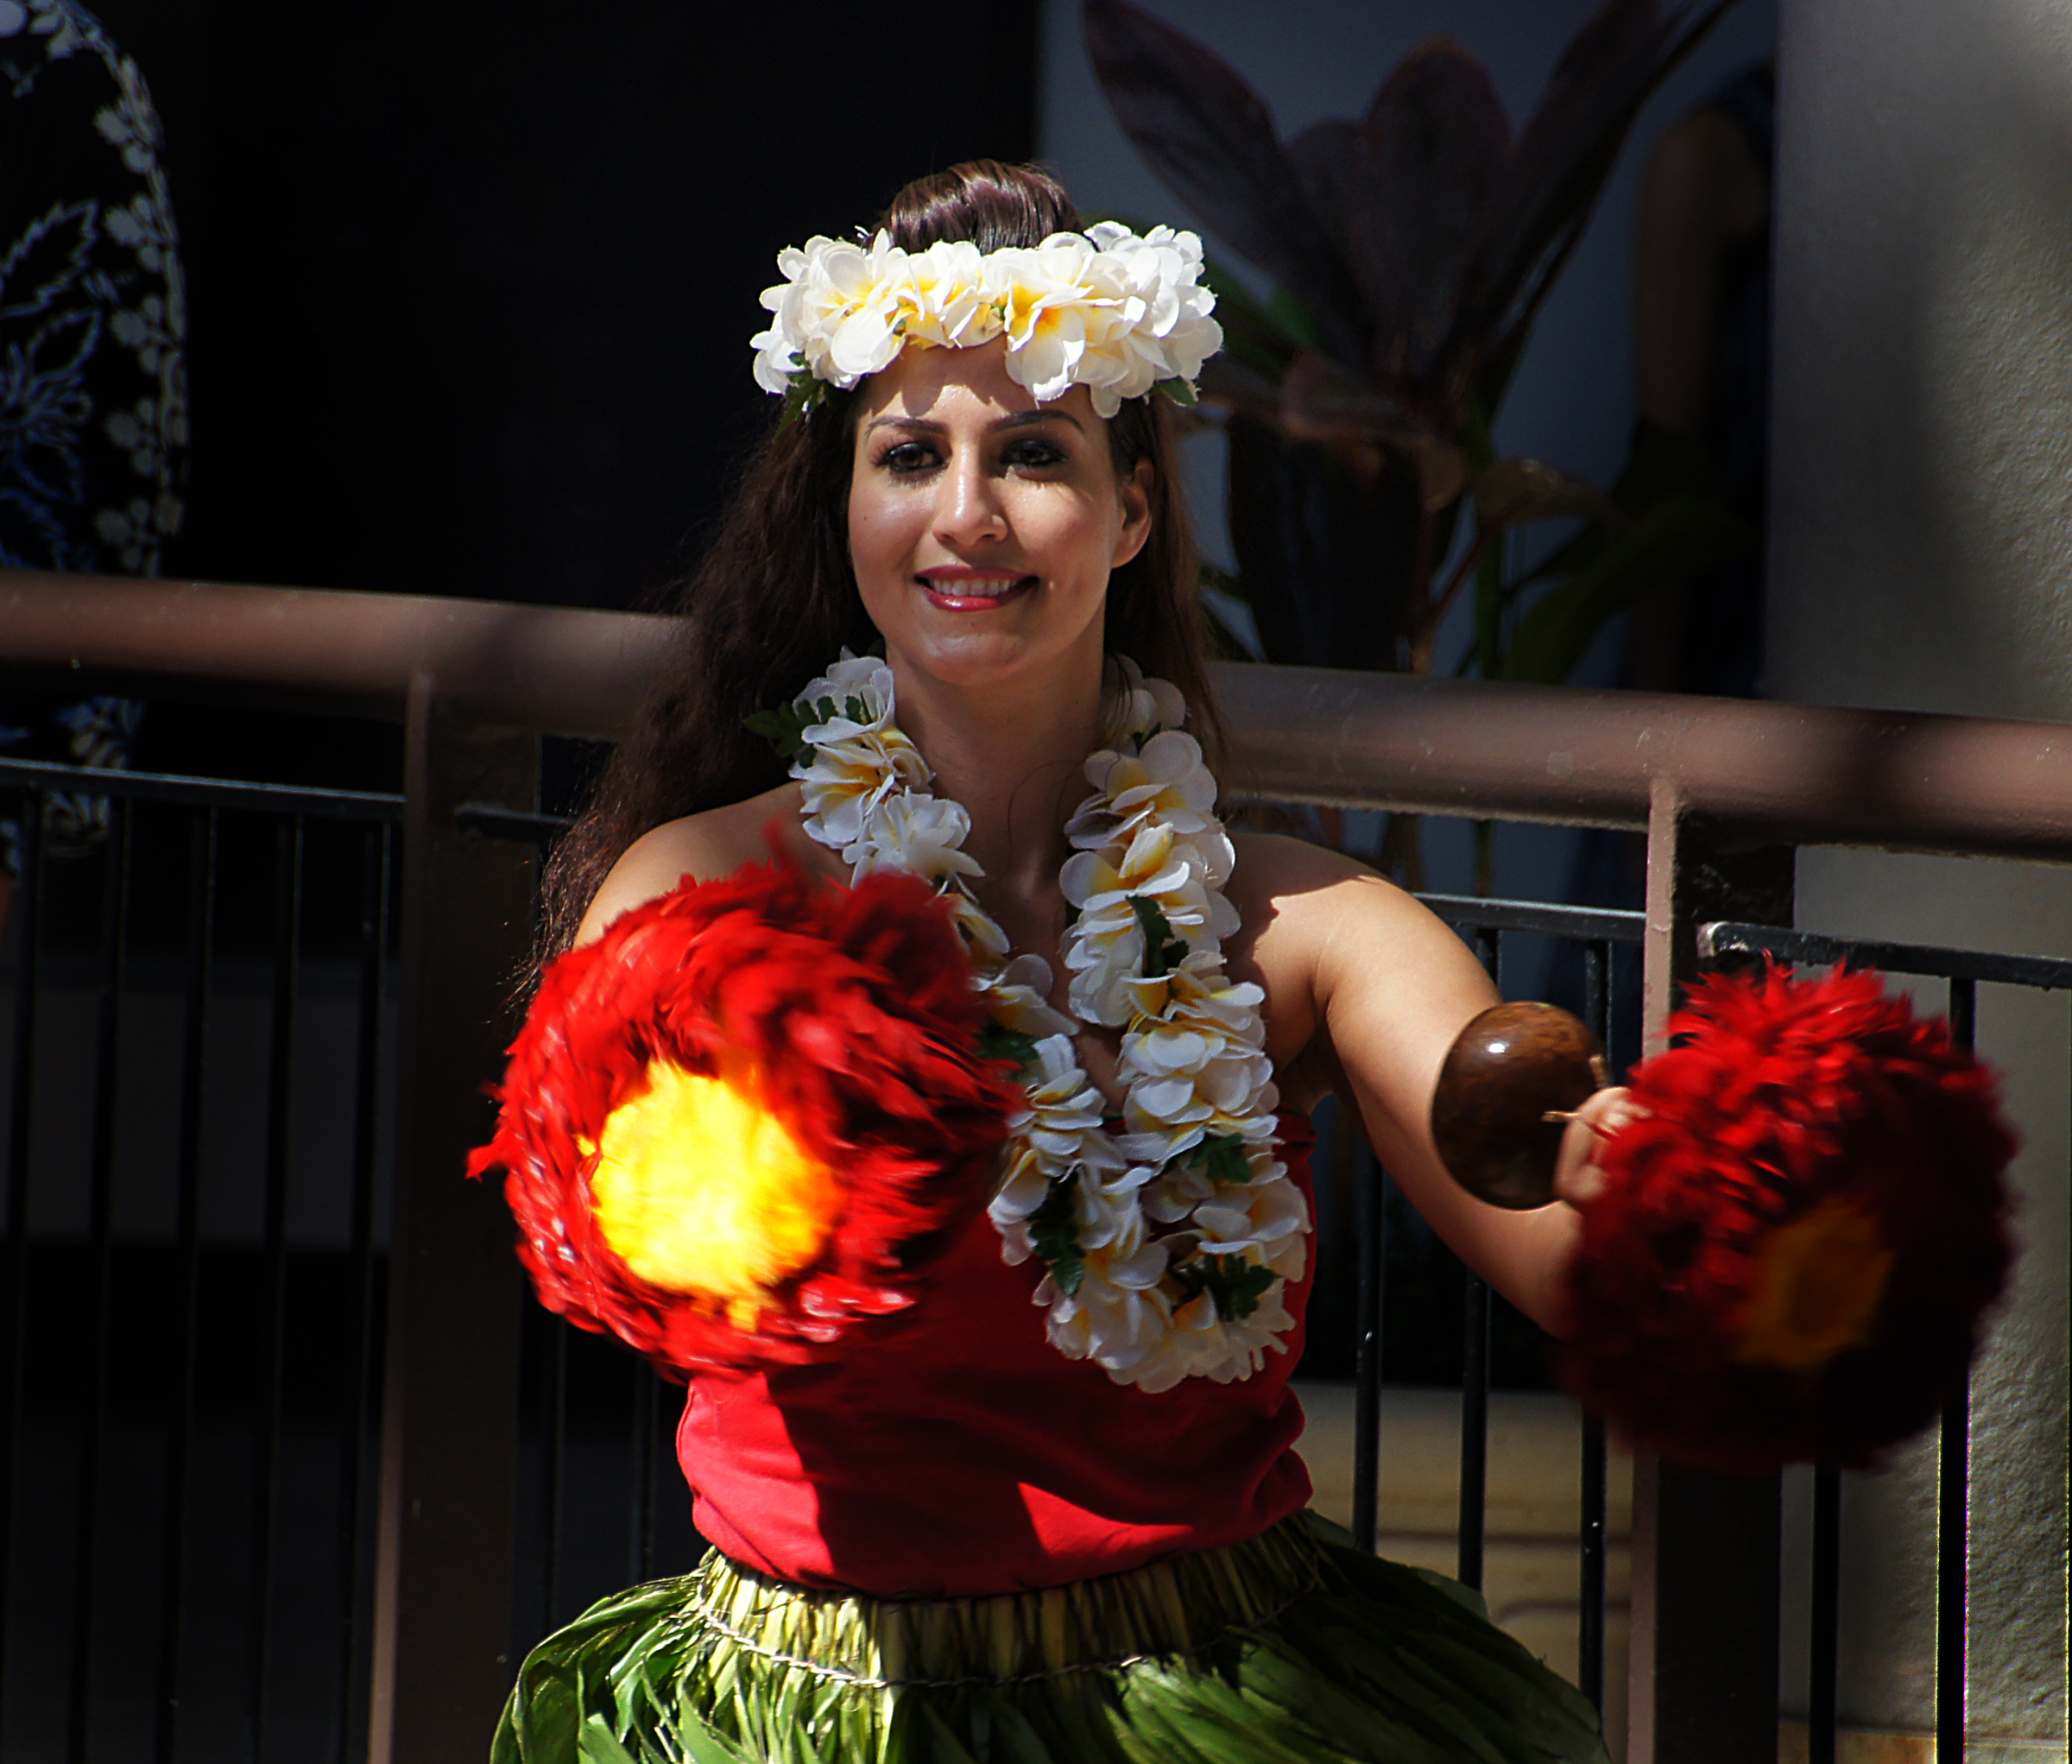
flower, dance, hawaii, lady, performance art, festival, girls, sports, event, costume, sonyalpha, pacificisland, pacificislands, sonydslra580, honolulu, tamron18270mmpzd, aloha, grassskirt, dancinggirl, beautifullady, islandgirl, hulagirls, hulaauana, sightseeinghonolulu, leihawaii, performing arts